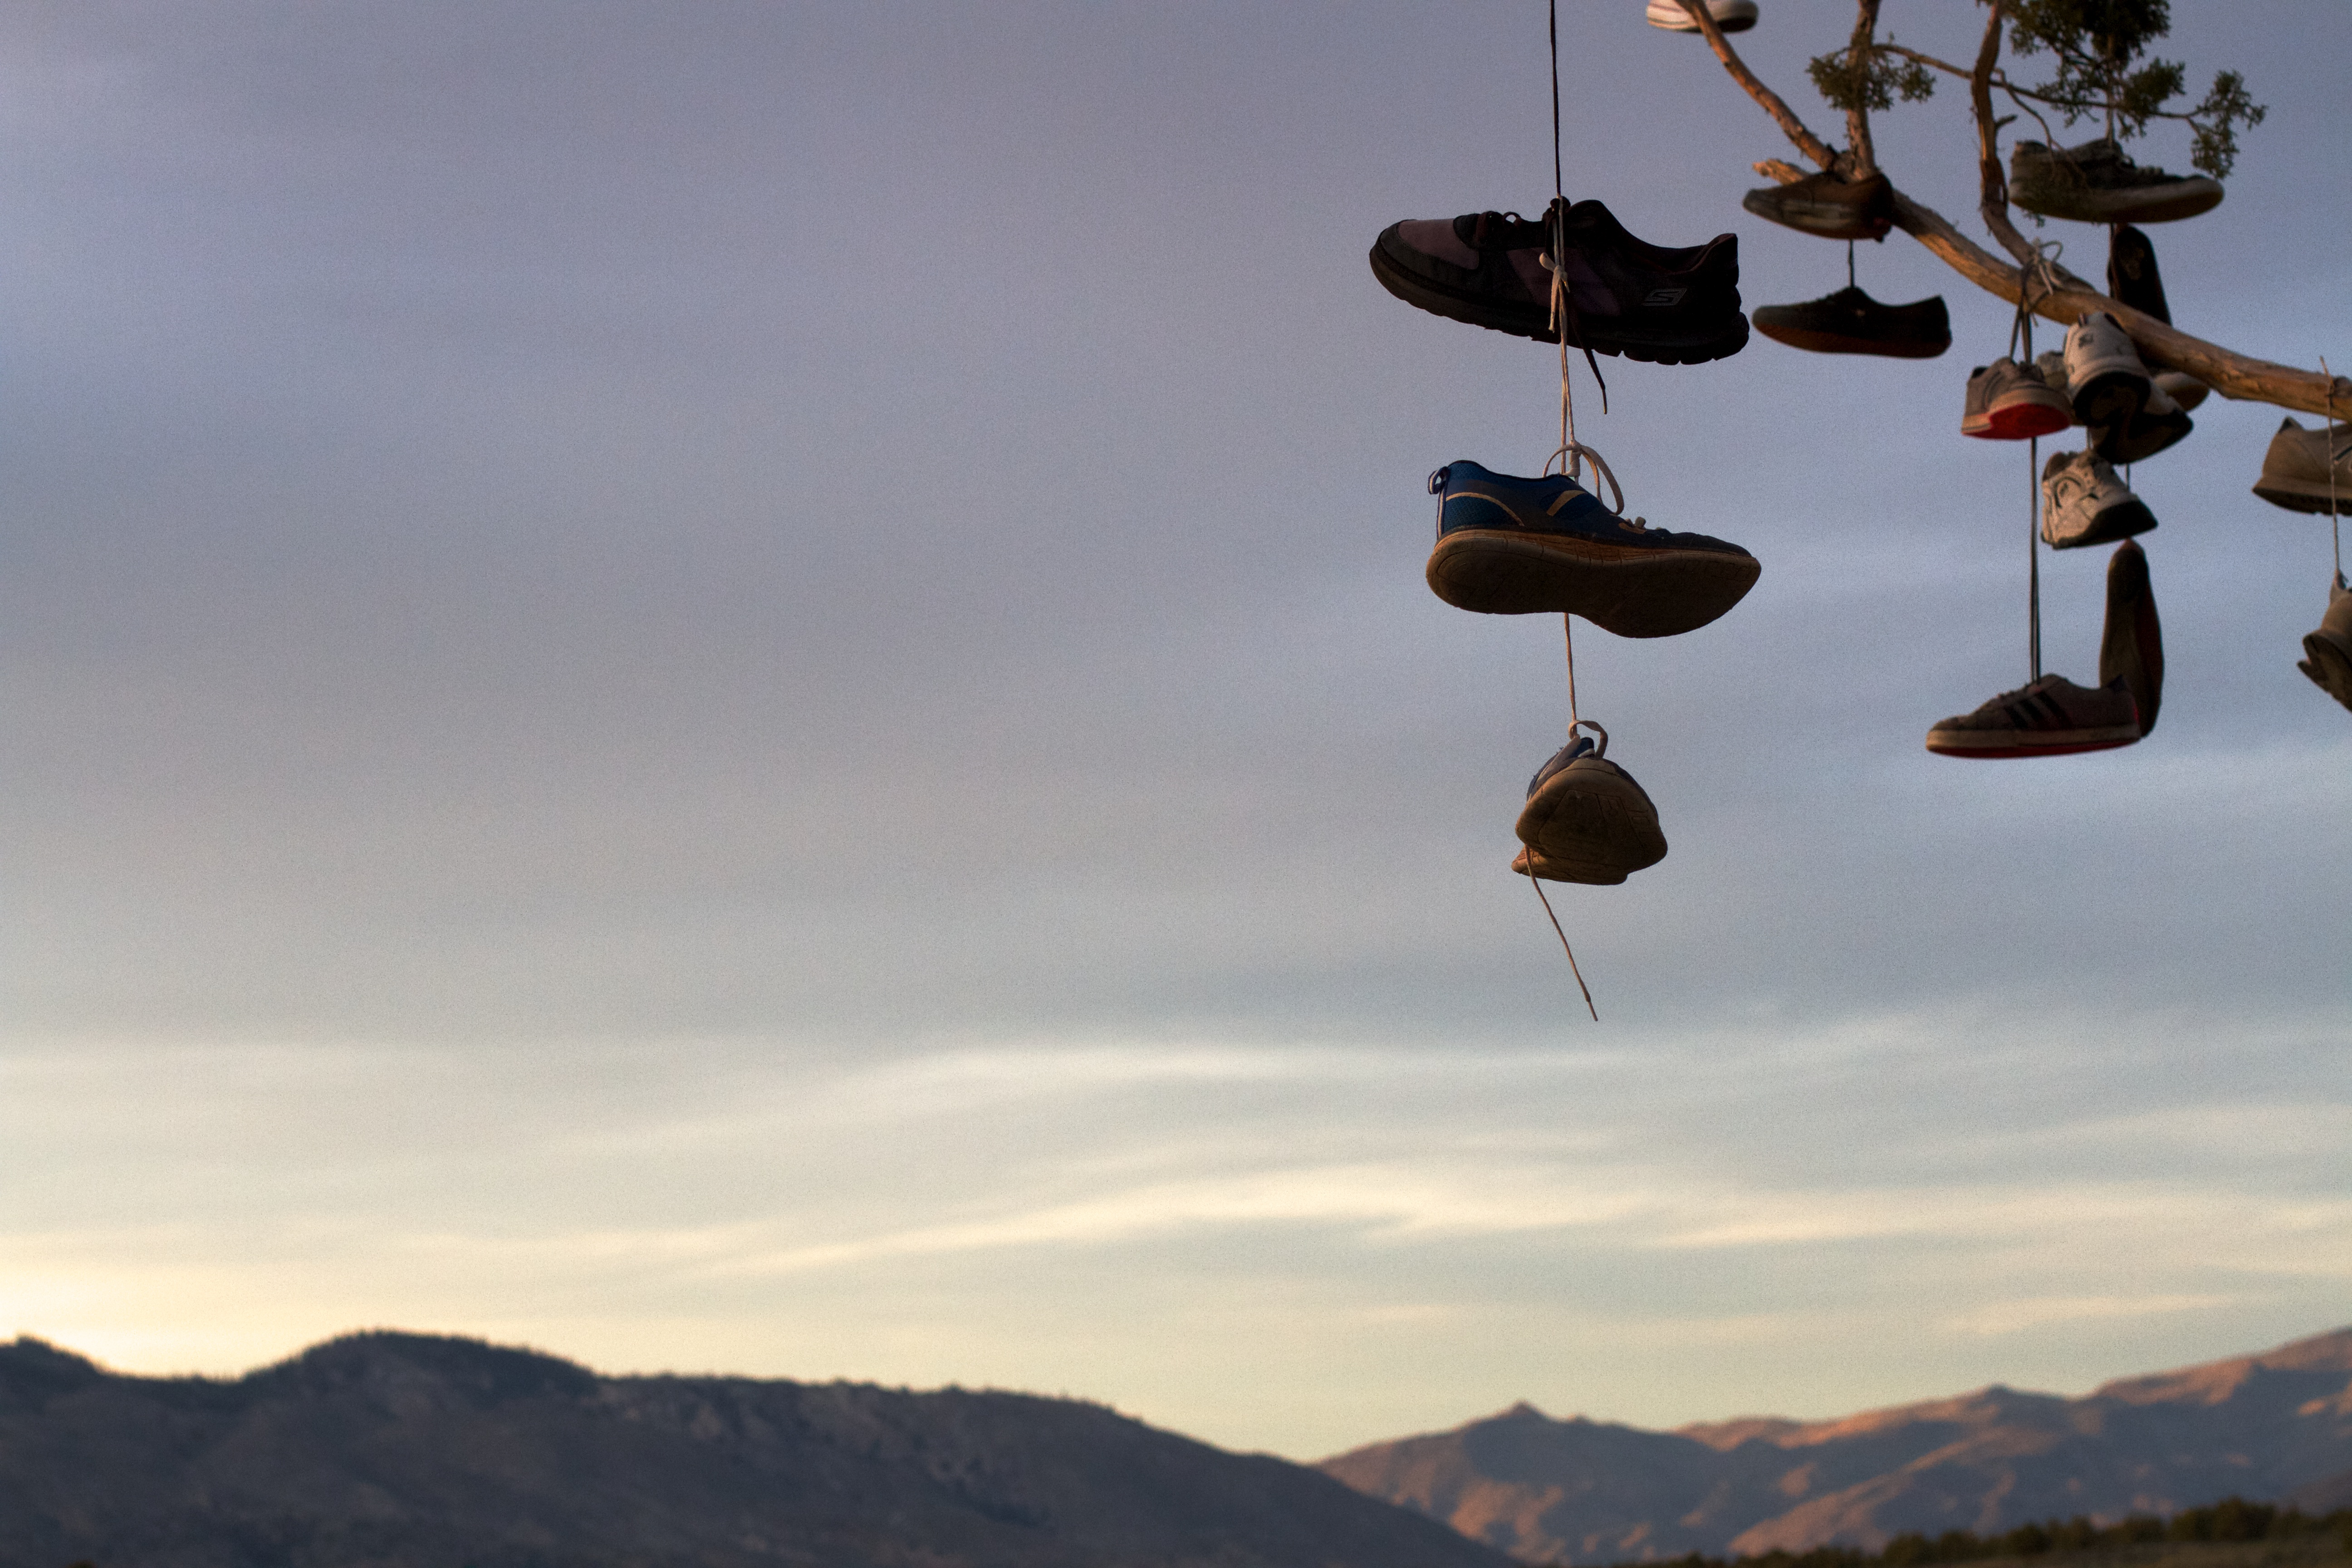
sky, morning, wind, flight, street light, lighting, light fixture, atmosphere of earth